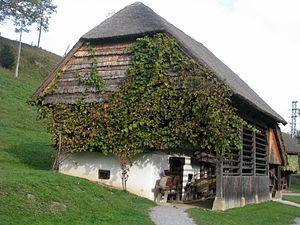
Rogatec est une commune située dans la région de Basse-Styrie au sud-est de la Slovénie.